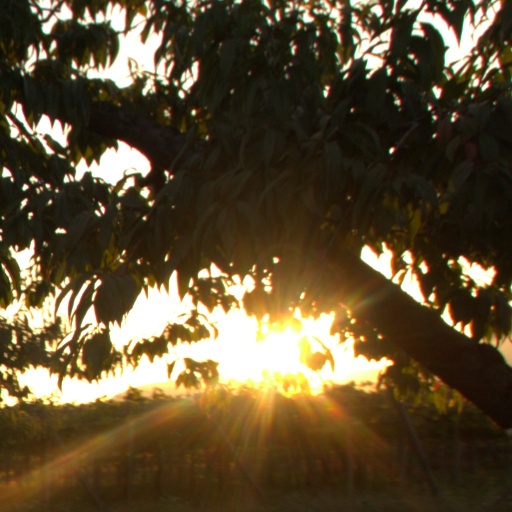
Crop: grape